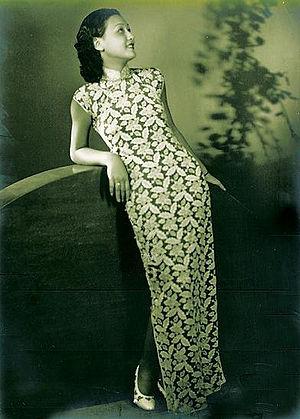
Li Lili est une actrice et chanteuse chinoise. Ses films Le Petit jouet, La Longue route et Tempête à la frontière sont des énormes productions des années 1930 et 1940. Elle est parfois surnommée la « Mae West de Chine ».